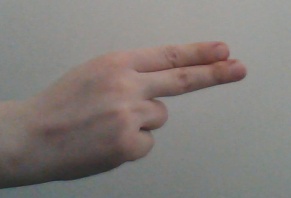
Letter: ain